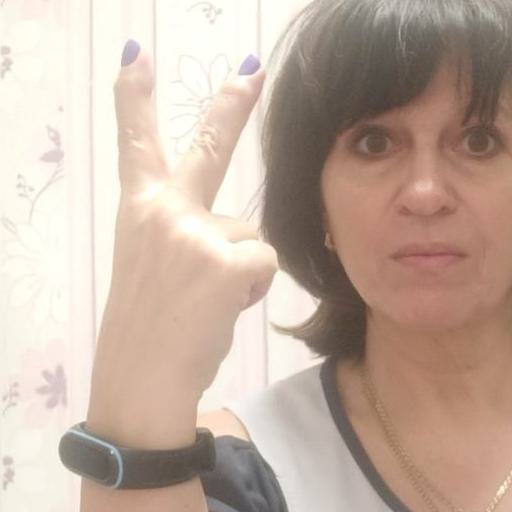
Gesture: peace_inverted